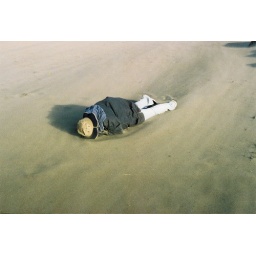
laying in a sand storm ocean beach cali,